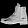
Label: Ankle boot